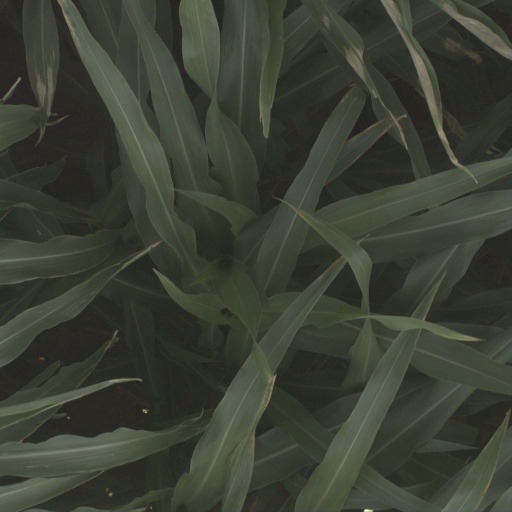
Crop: sorghum